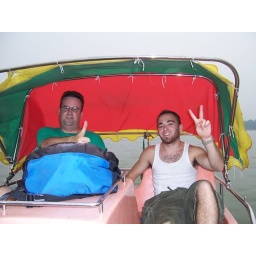
Adam and I pedal powered the silly tourist boat around the lake by the Summer Palace.